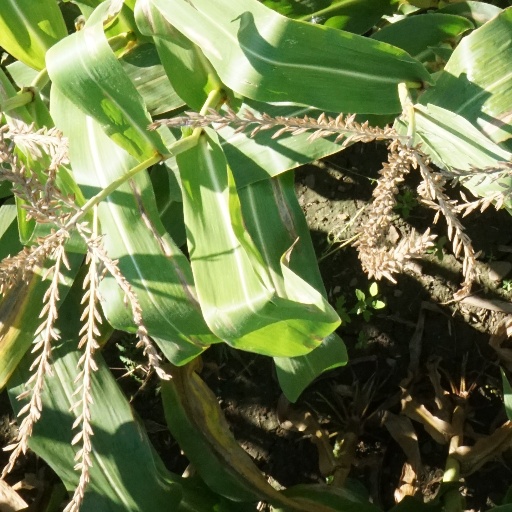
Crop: maize; corn